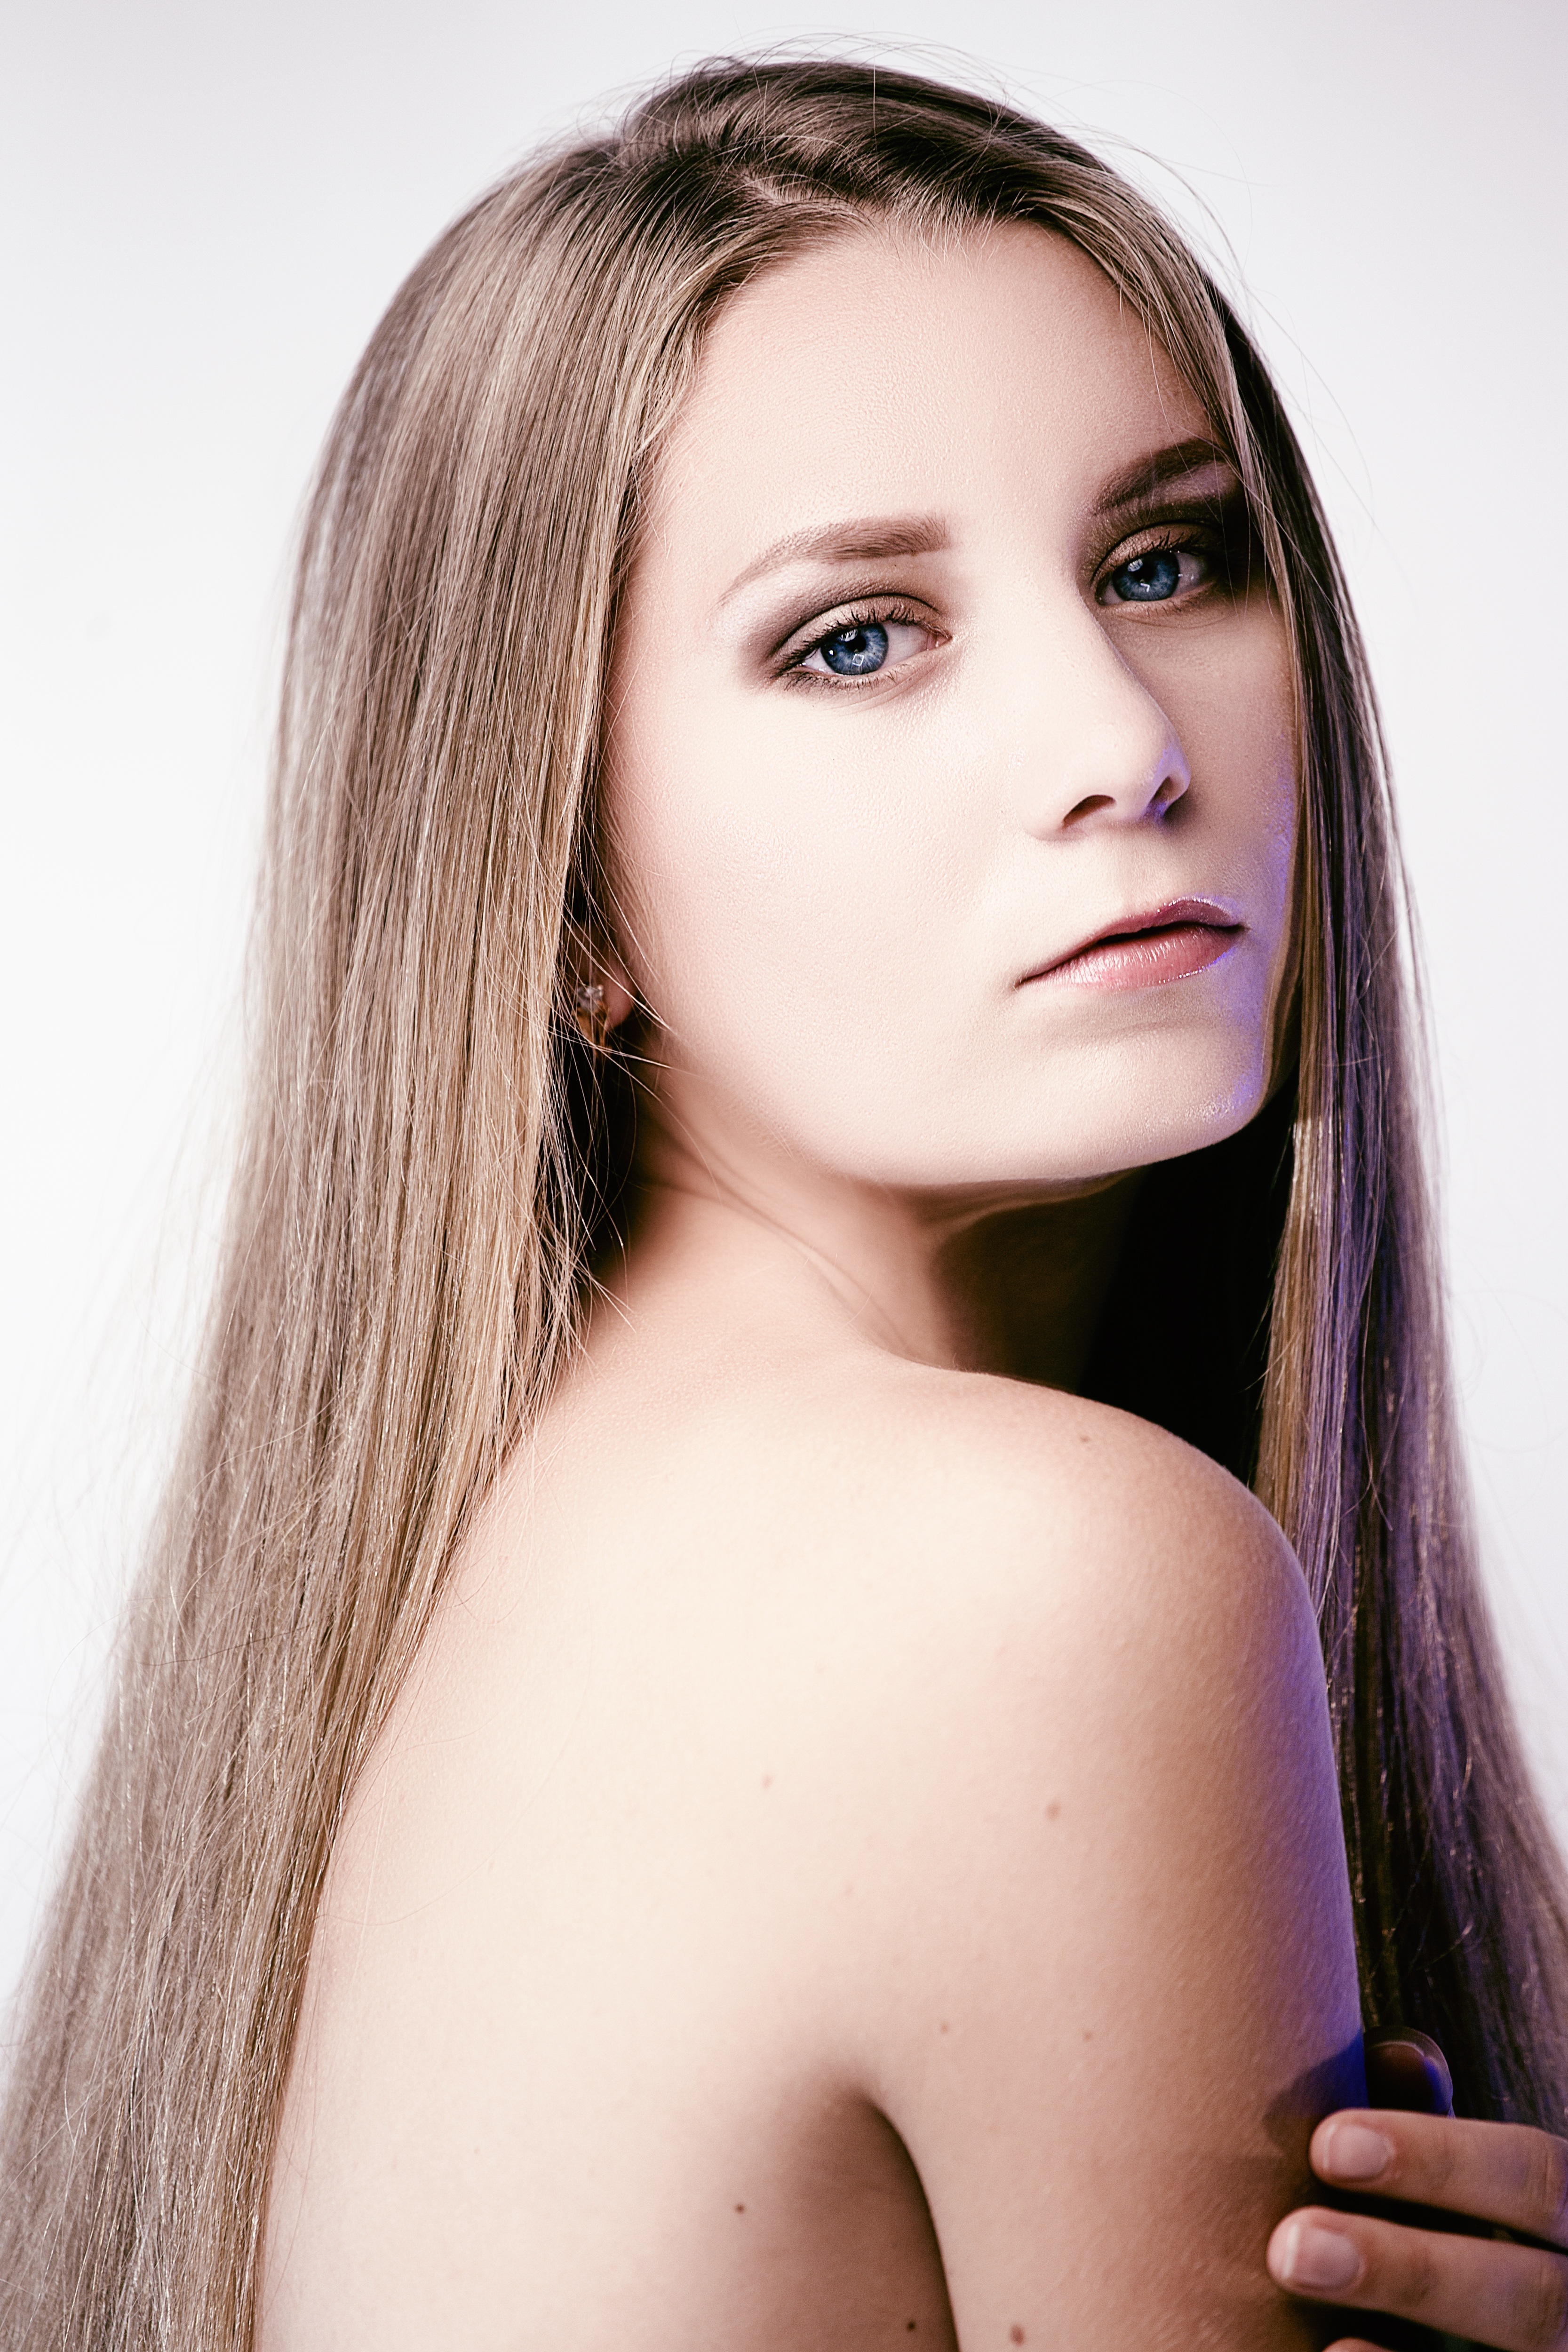
person, people, girl, woman, hair, photography, view, cute, photo, female, mystic, portrait, model, youth, studio, fashion, hairstyle, smile, makeup, long hair, close up, human body, black hair, face, eyes, art, girls, figure, happiness, women, hands, eye, bright, head, skin, lips, beauty, nude, style, moscow, blond, organ, russian, posture, photoshoot, emotions, feeling, tenderness, sensual lips, photo shoot, facial expressions, gloominess, portrait of a girl, brown hair, portrait photography, art model, supermodel, gravure idol